Anarchism in Russia

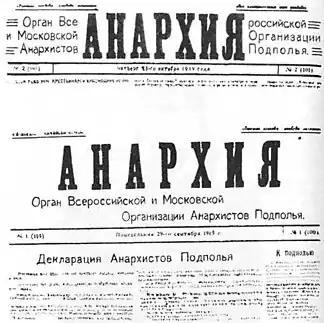
"Anarchy" (Newspaper of the Moscow Federation of Anarchist Groups) Sept. 29 1919

The first anarchist groups to attract a significant following of Russian workers or peasants, were the anarcho-communist Chernoe-Znamia groups, founded in Białystok in 1903. They drew their support mainly from the impoverished and persecuted working-class Jews of the "Pale"-the places on the Western borders of the Russian Empire where Jews were "allowed" to live. The Chernoe Znamia made their first attack in 1904, when Nisan Farber, a devoted member of the group, stabbed a strike-breaking industrialist on the Jewish Day of Atonement. The Chernoe Znamia, Left SRs and Zionists of Bialystock congregated inside a forest to decide their next action. At the end of the meeting the shouts of "Long Live the Social Revolution" and "Hail Anarchy" attracted the police to the secret meeting. Violence ensued, leaving many revolutionaries arrested or wounded. In vengeance, Nisan Farber threw a homemade bomb at a police station, killing himself and injuring many. He quickly became a Revolutionary Martyr to the Anarchists, and when Bloody Sunday broke out in St Petersburg his actions began to be imitated by the rest of the Chernoe Znamias. Obtaining weapons was the first objective. Police stations, gun shops and arsenals were raided and their stock stolen. Bomb labs were set up and money gleaned from expropriations went to buying more weapons from Vienna. Bialystock became a warzone, virtually everyday an Anarchist attack or a Police repression. Ekaterinoslav, Odessa, Warsaw and Baku all became witnesses to more and more gunpoint hold-ups and tense shootouts. Sticks of dynamite were thrown into factories or mansions of the most loathed capitalists. Workers were encouraged to overthrow their bosses and manage the factory for themselves. Workers and peasants throughout the Empire took this advice to heart and sporadic uprisings in the remote countryside became a common sight. The Western borderlands in particular - the cities of Russian Poland, Ukraine and Lithuania flared up in anger and hatred.